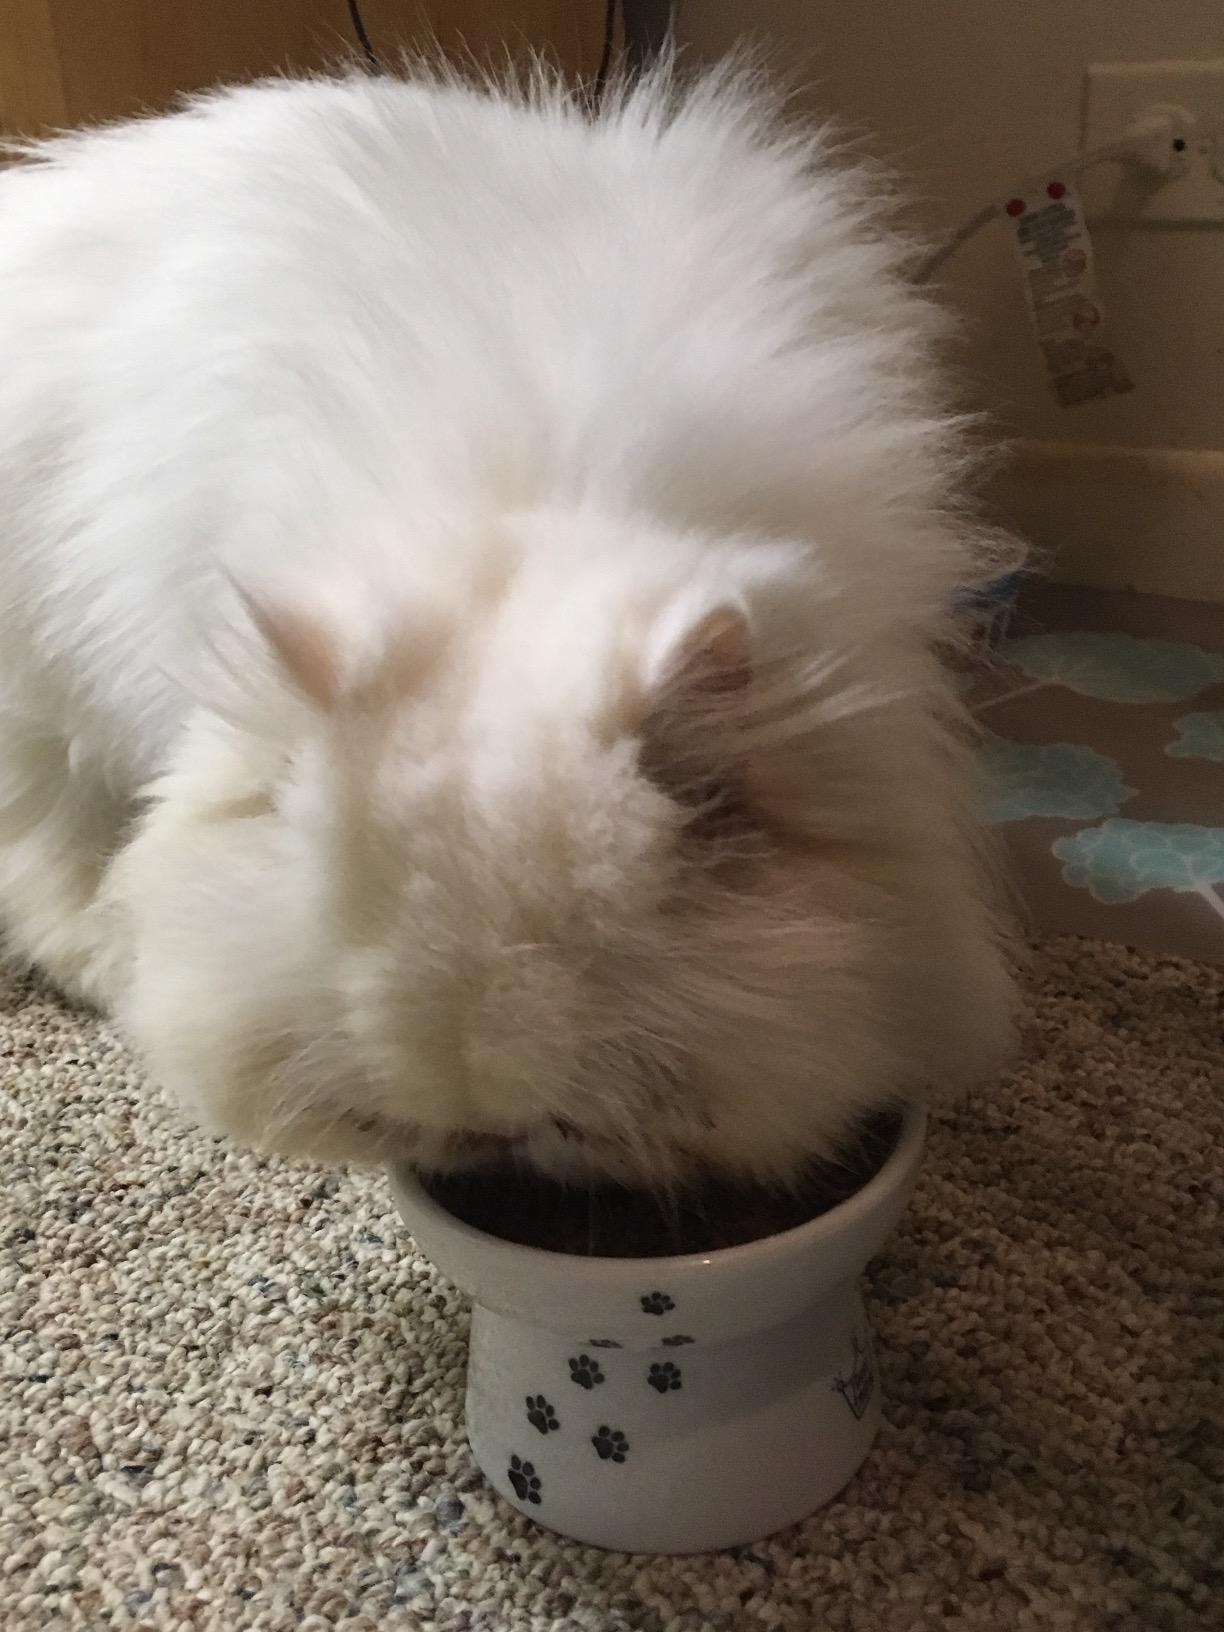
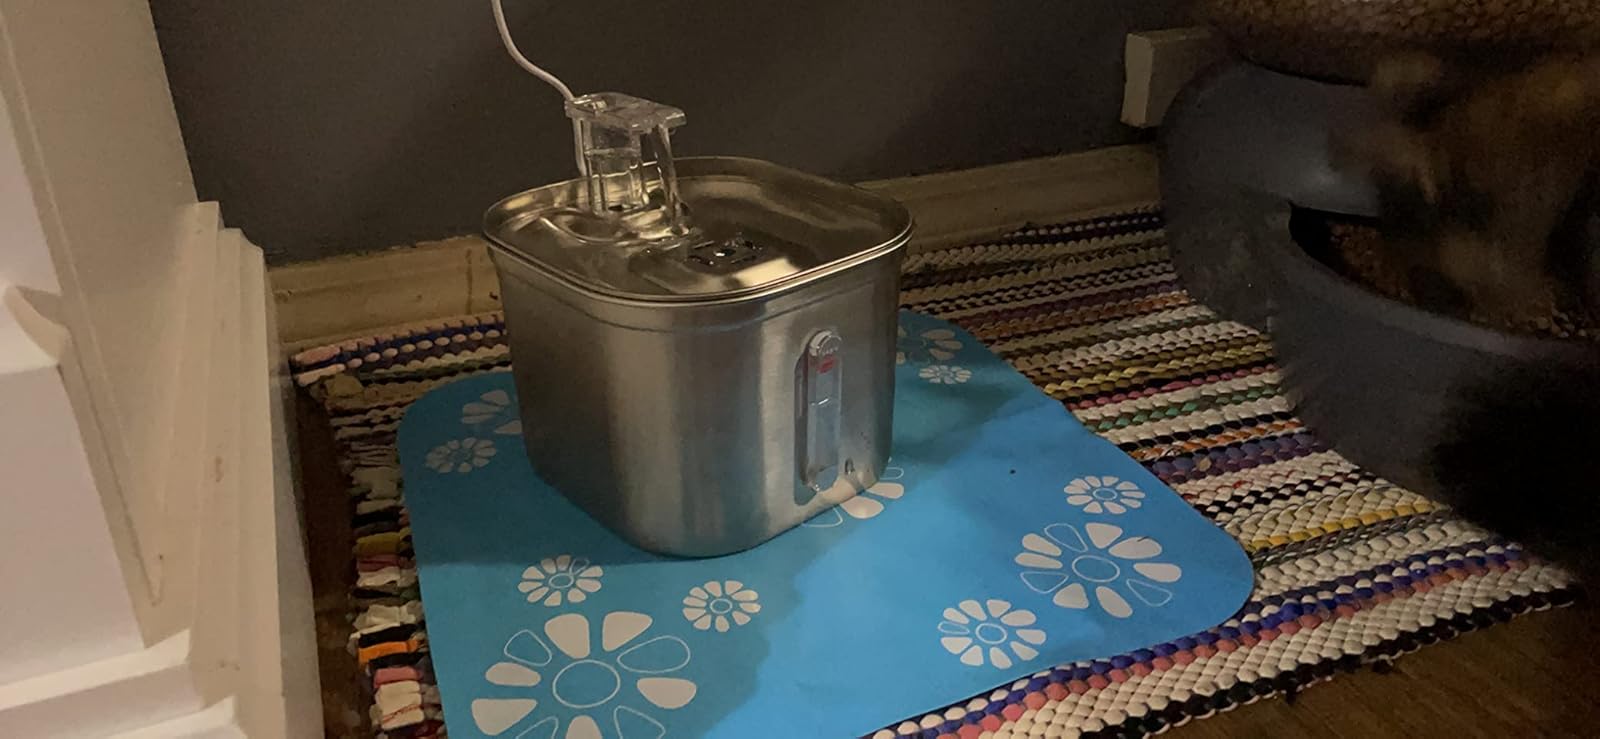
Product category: items_bowl
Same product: no